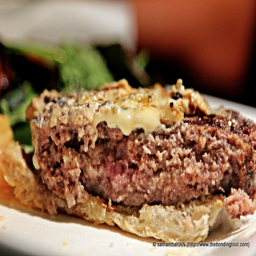
i had it open sandwich style , scraped off half the blue cheese as i felt the given portion overlysalted the burger .